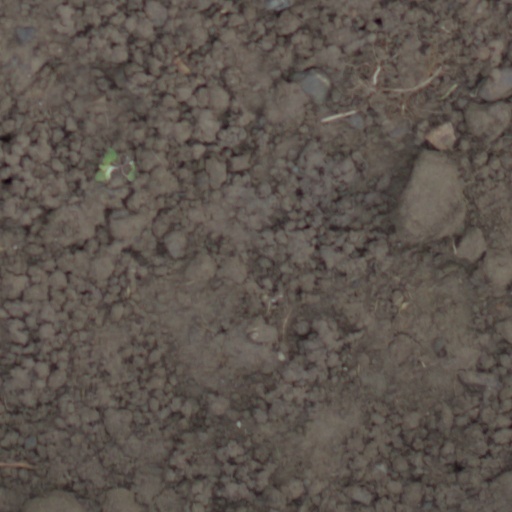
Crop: wheat